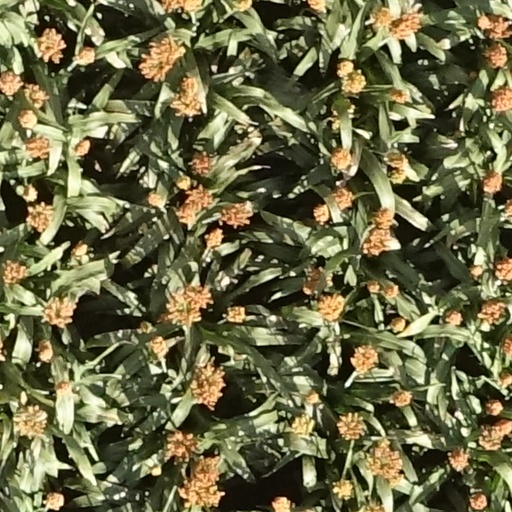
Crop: sorghum